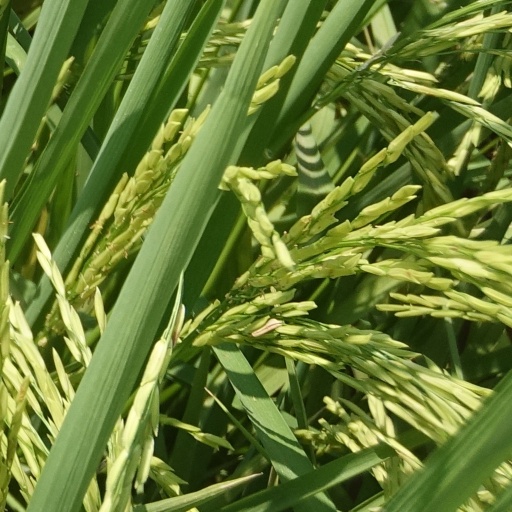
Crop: rice